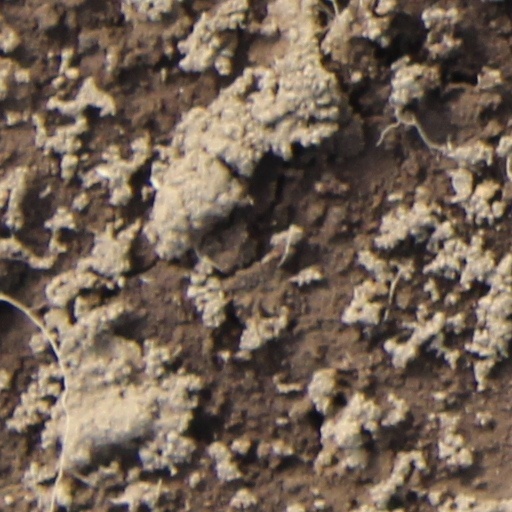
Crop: wheat